Bobbos

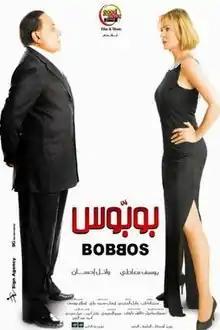

A businessman, stuck in the credit crunch, falls in love with a businesswoman who is in turn stuck in the credit crunch.